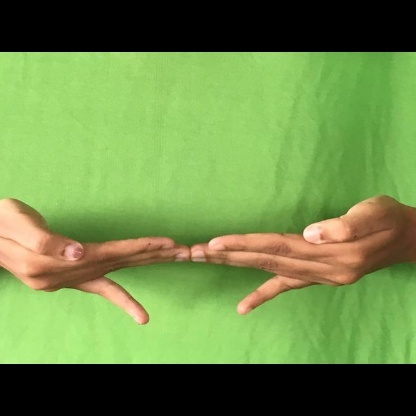
Mudra: Khatva